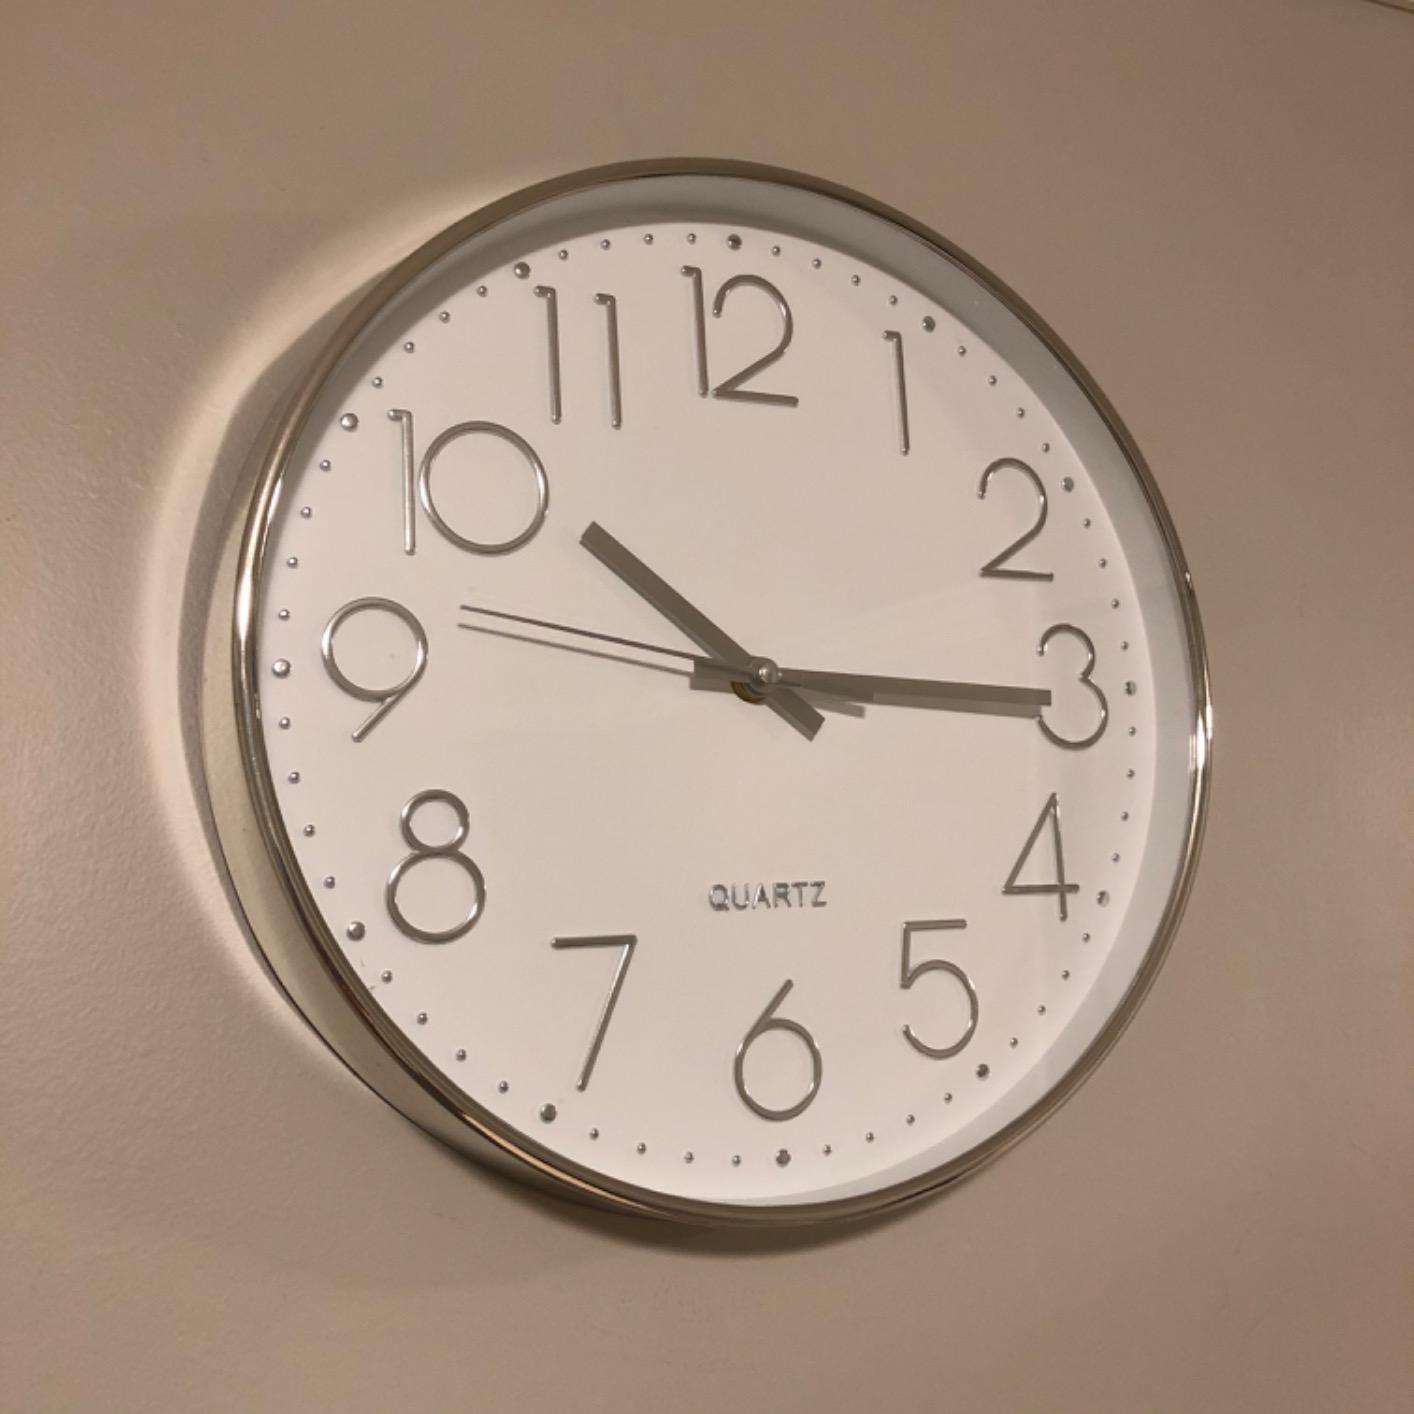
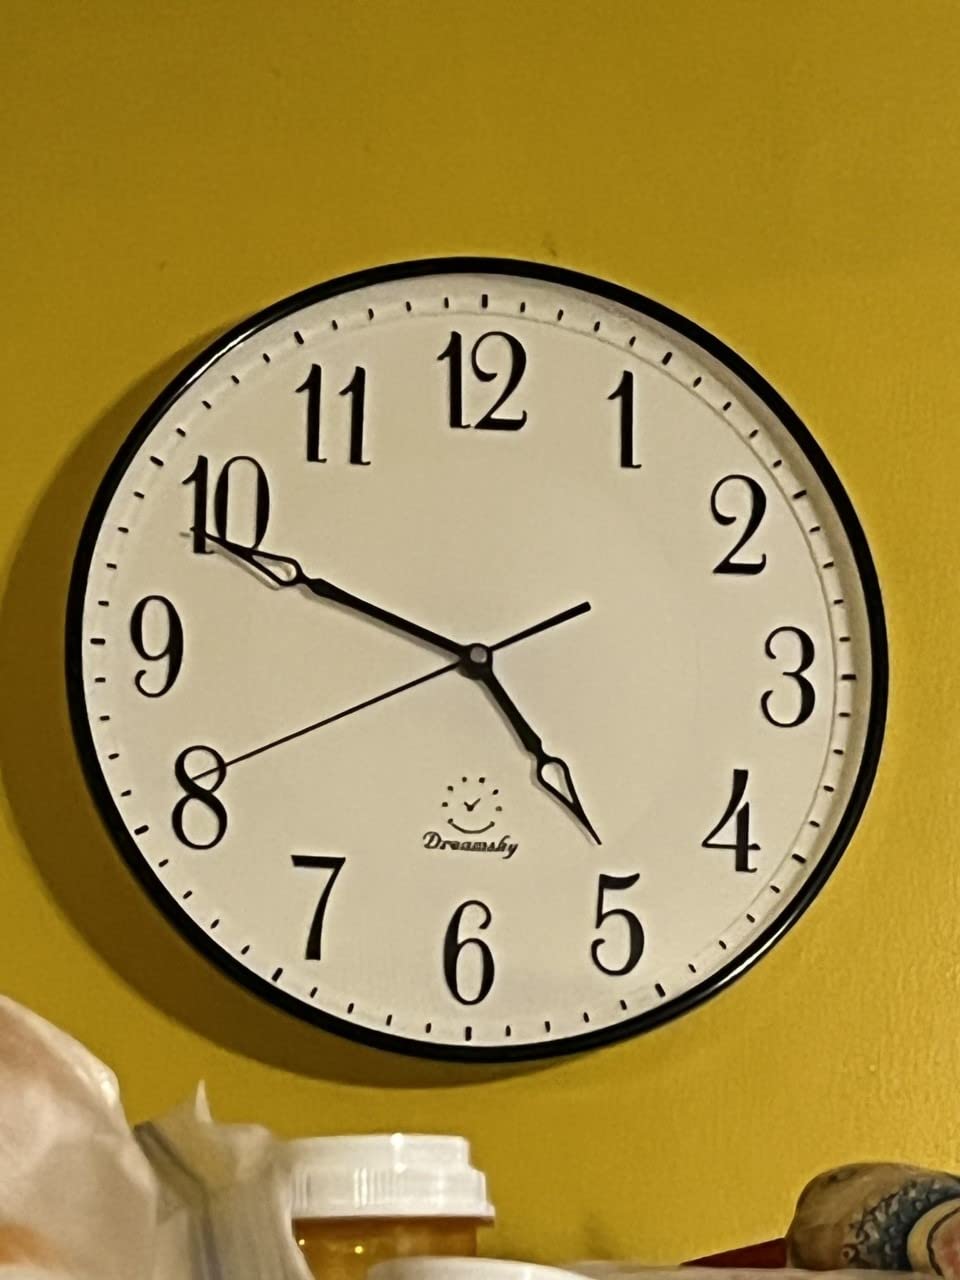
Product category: clock
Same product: no